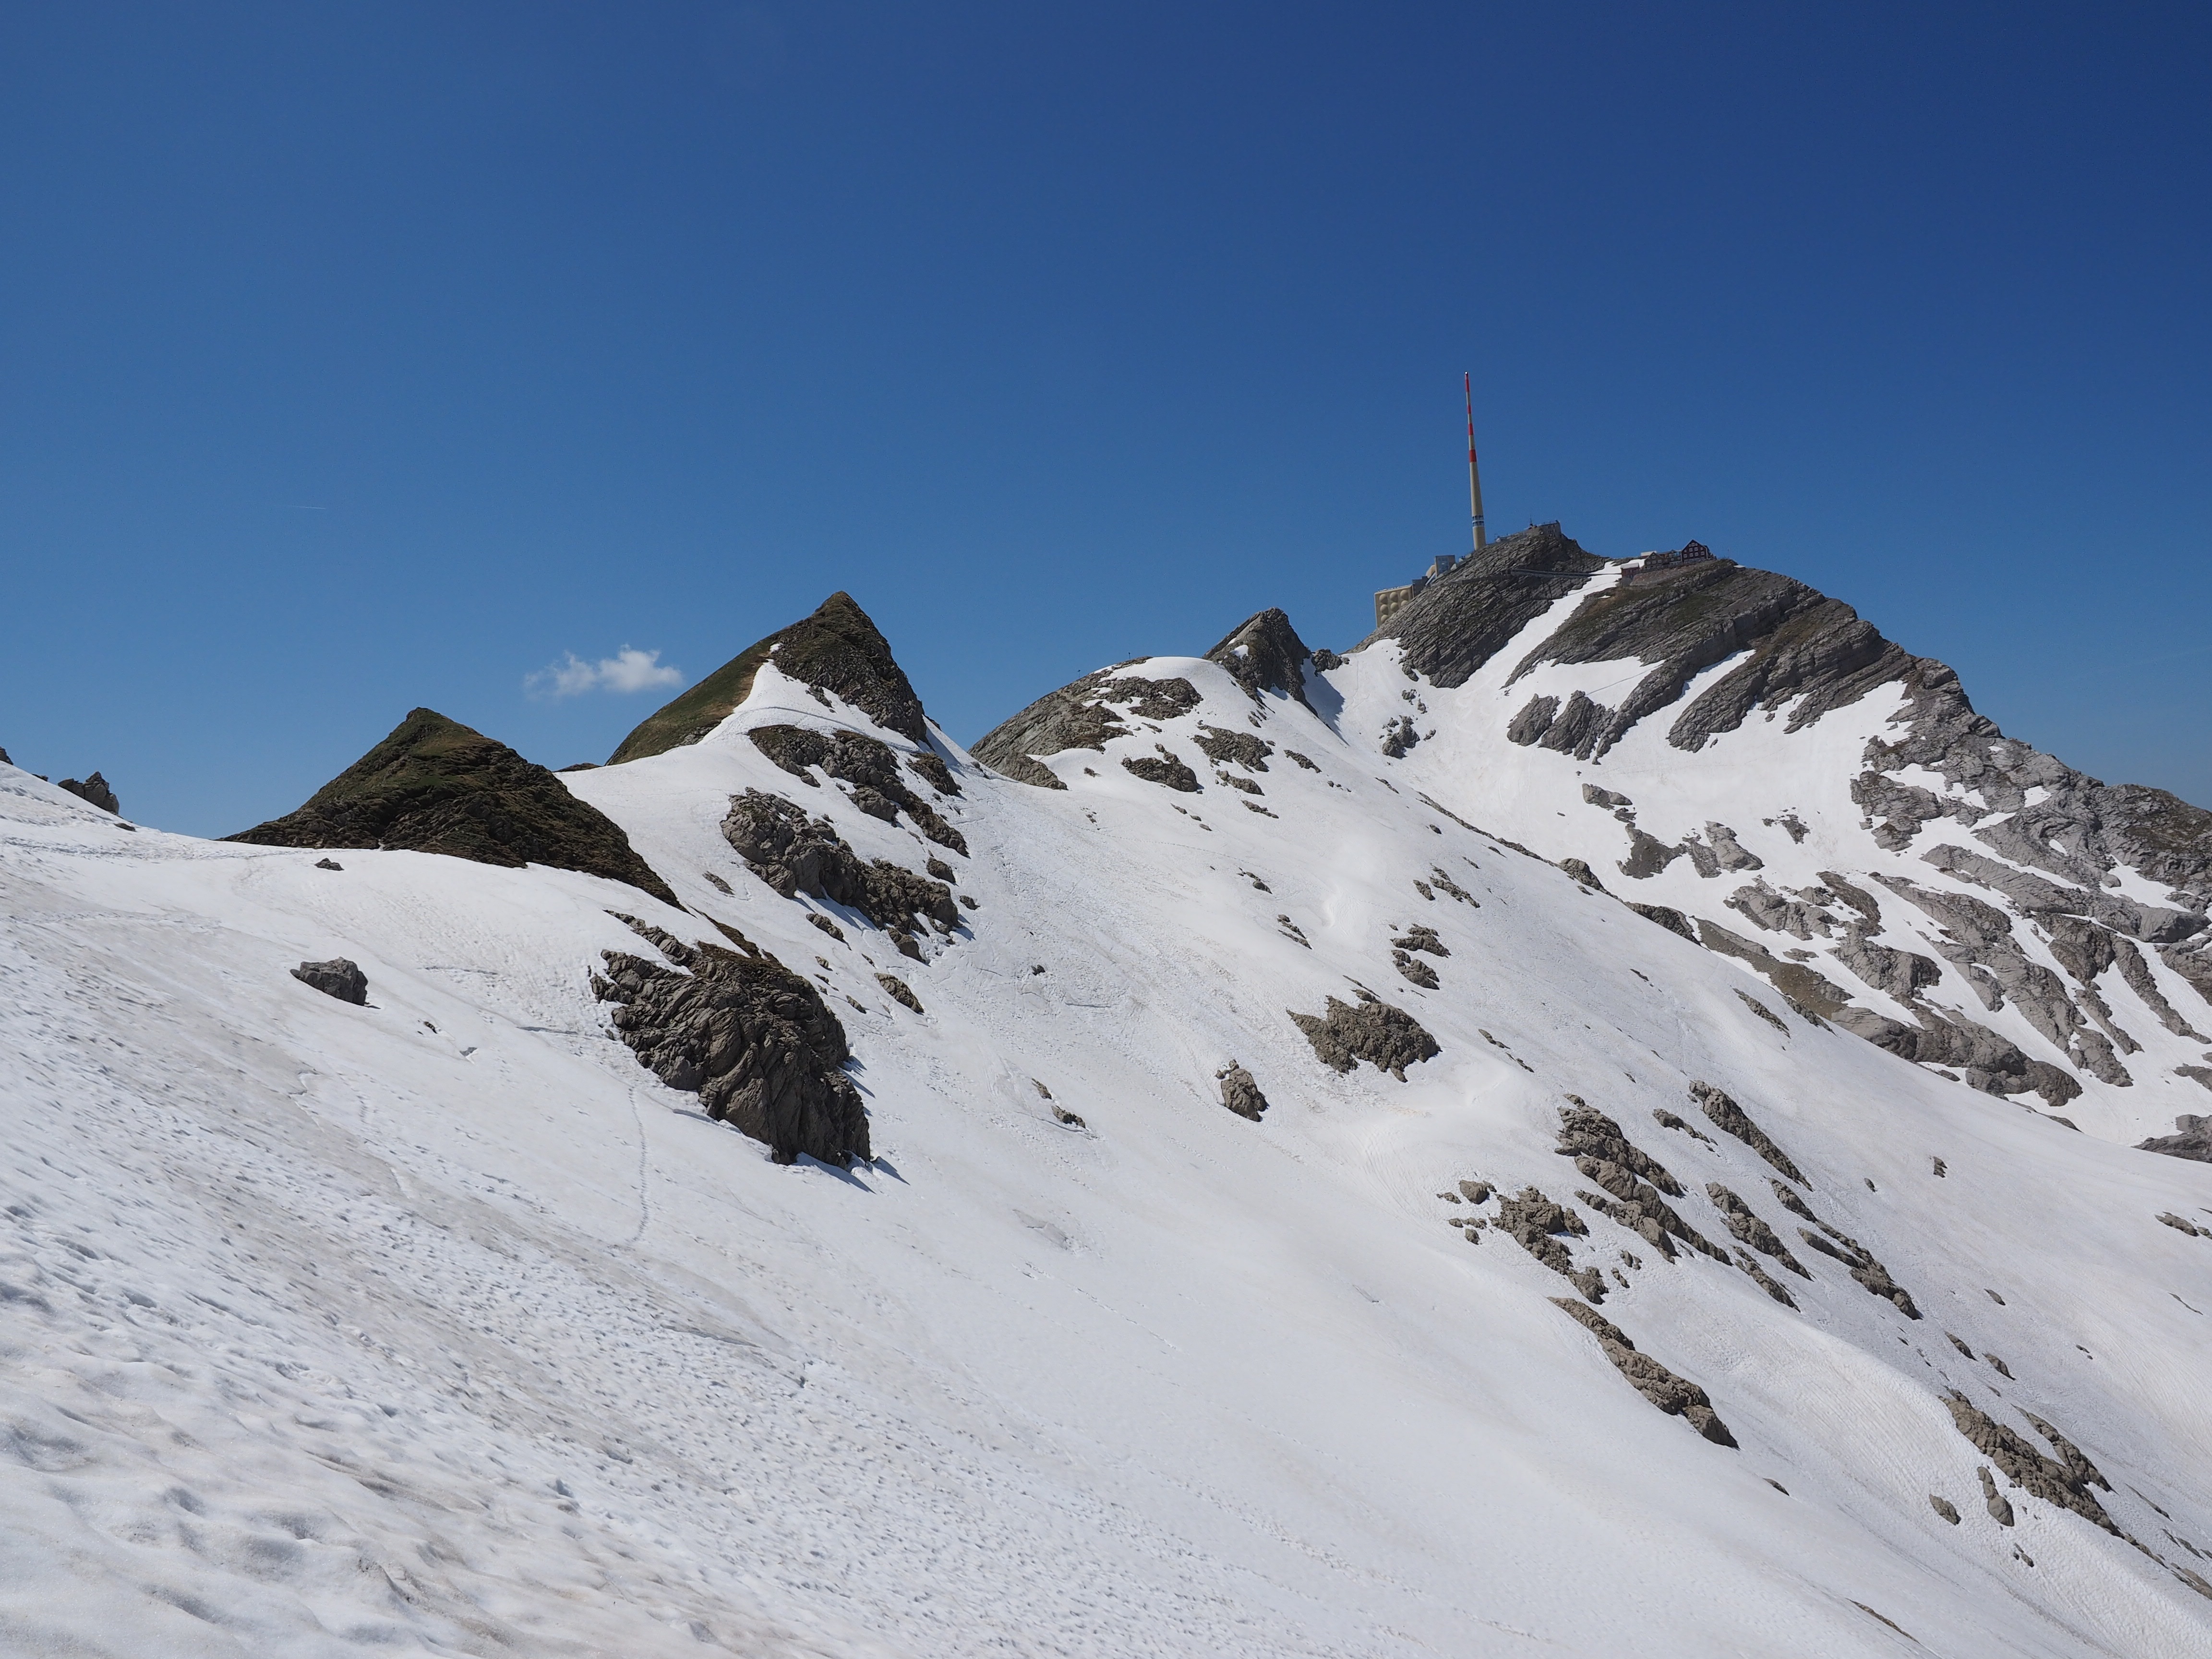
mountain, snow, winter, adventure, mountain range, weather, alpine, skiing, season, ridge, summit, mountaineering, winter sport, sports, alps, plateau, fell, piste, landform, ski touring, transmission tower, s ntis, mountain pass, alpine peaks, ski mountaineering, snow fields, mountainous landforms, geological phenomenon, lenses ridge